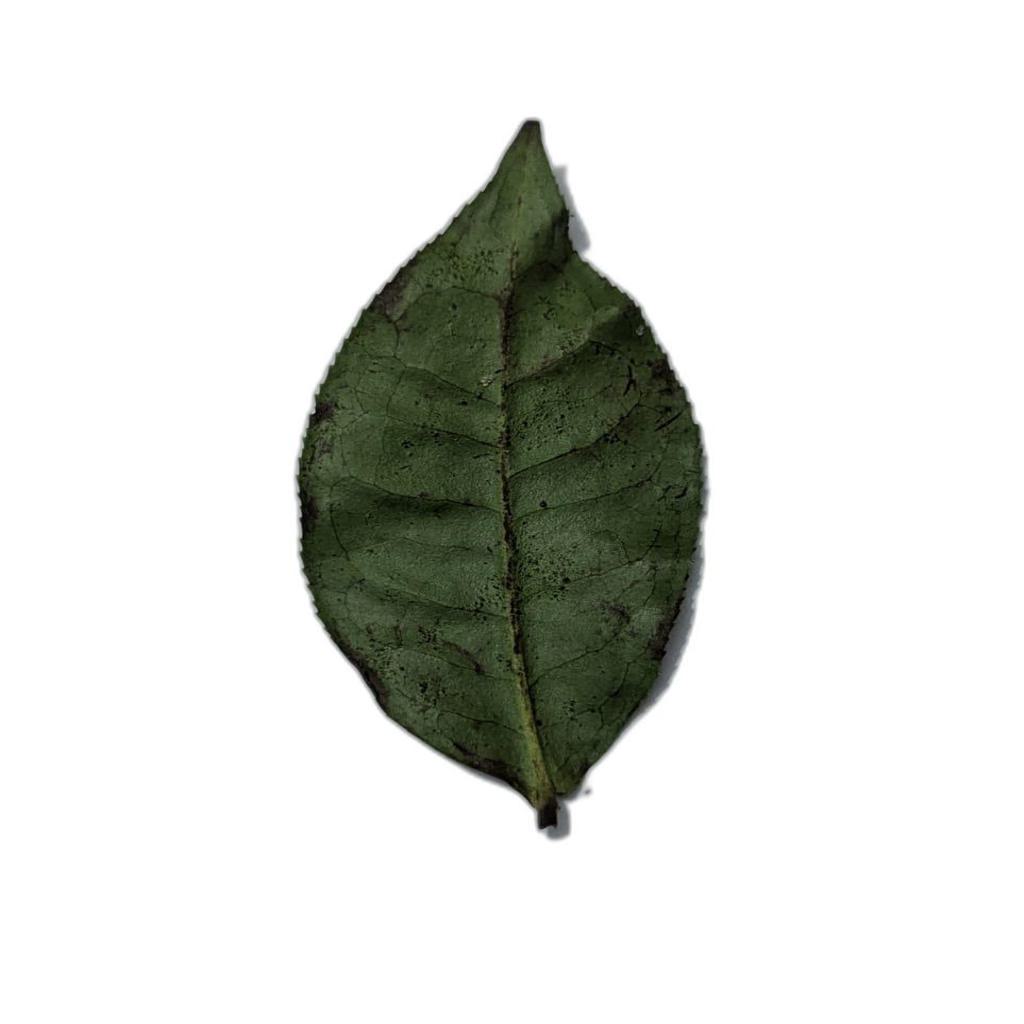
Label: Healthy